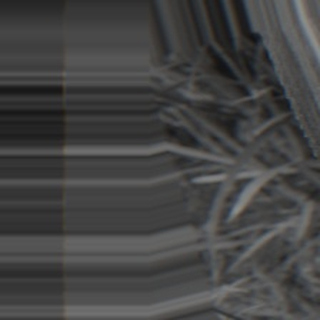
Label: sugarcane_bacterial_blight